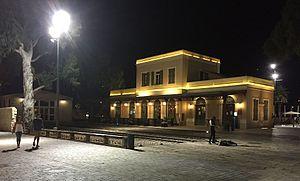
Gare turque désaffectée de Jaffa
L’histoire des Arabes en Palestine débute avec les premiers pèlerinages Ghassanides en Terre sainte, durant la période byzantine. À la suite de la conquête musulmane, des Arabes s'installent en Palestine. Durant la période ottomane, la région est nourrie par des vagues d’immigration en provenance du centre de la Palestine et d’autres provinces de l’Empire ottoman, la Syrie, l’Irak, l’Égypte, le Liban d'aujourd'hui.